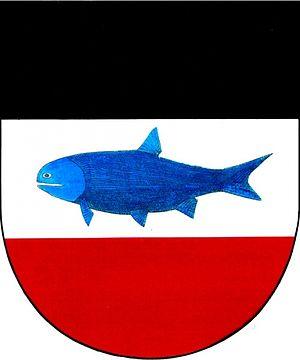
Žilov est une commune du district de Plzeň-Nord, dans la région de Plzeň, en République tchèque. Sa population s'élevait à 426 habitants en 2019.